Kingdom of Italy

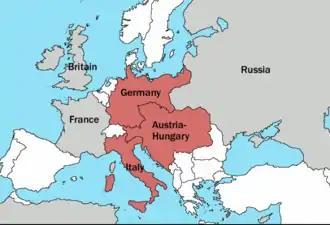
The Triple Alliance in 1913, shown in red

Depretis began his term as prime minister by initiating an experimental political notion known as ("transformism"). The theory of was that a cabinet should select a variety of moderates and capable politicians from a non-partisan perspective. In practice, was authoritarian and corrupt as Depretis pressured districts to vote for his candidates if they wished to gain favourable concessions from Depretis when in power. The results of the Italian general election of 1876 resulted in only four representatives from the right being elected, allowing the government to be dominated by Depretis. Despotic and corrupt actions are believed to be the key means by which Depretis managed to keep support in Southern Italy. Depretis put through authoritarian measures, such as banning public meetings, placing "dangerous" individuals in internal exile on remote penal islands across Italy and adopting militarist policies. Depretis enacted controversial legislation for the time, such as abolishing arrest for debt and making elementary education free and compulsory while ending compulsory religious teaching in elementary schools.